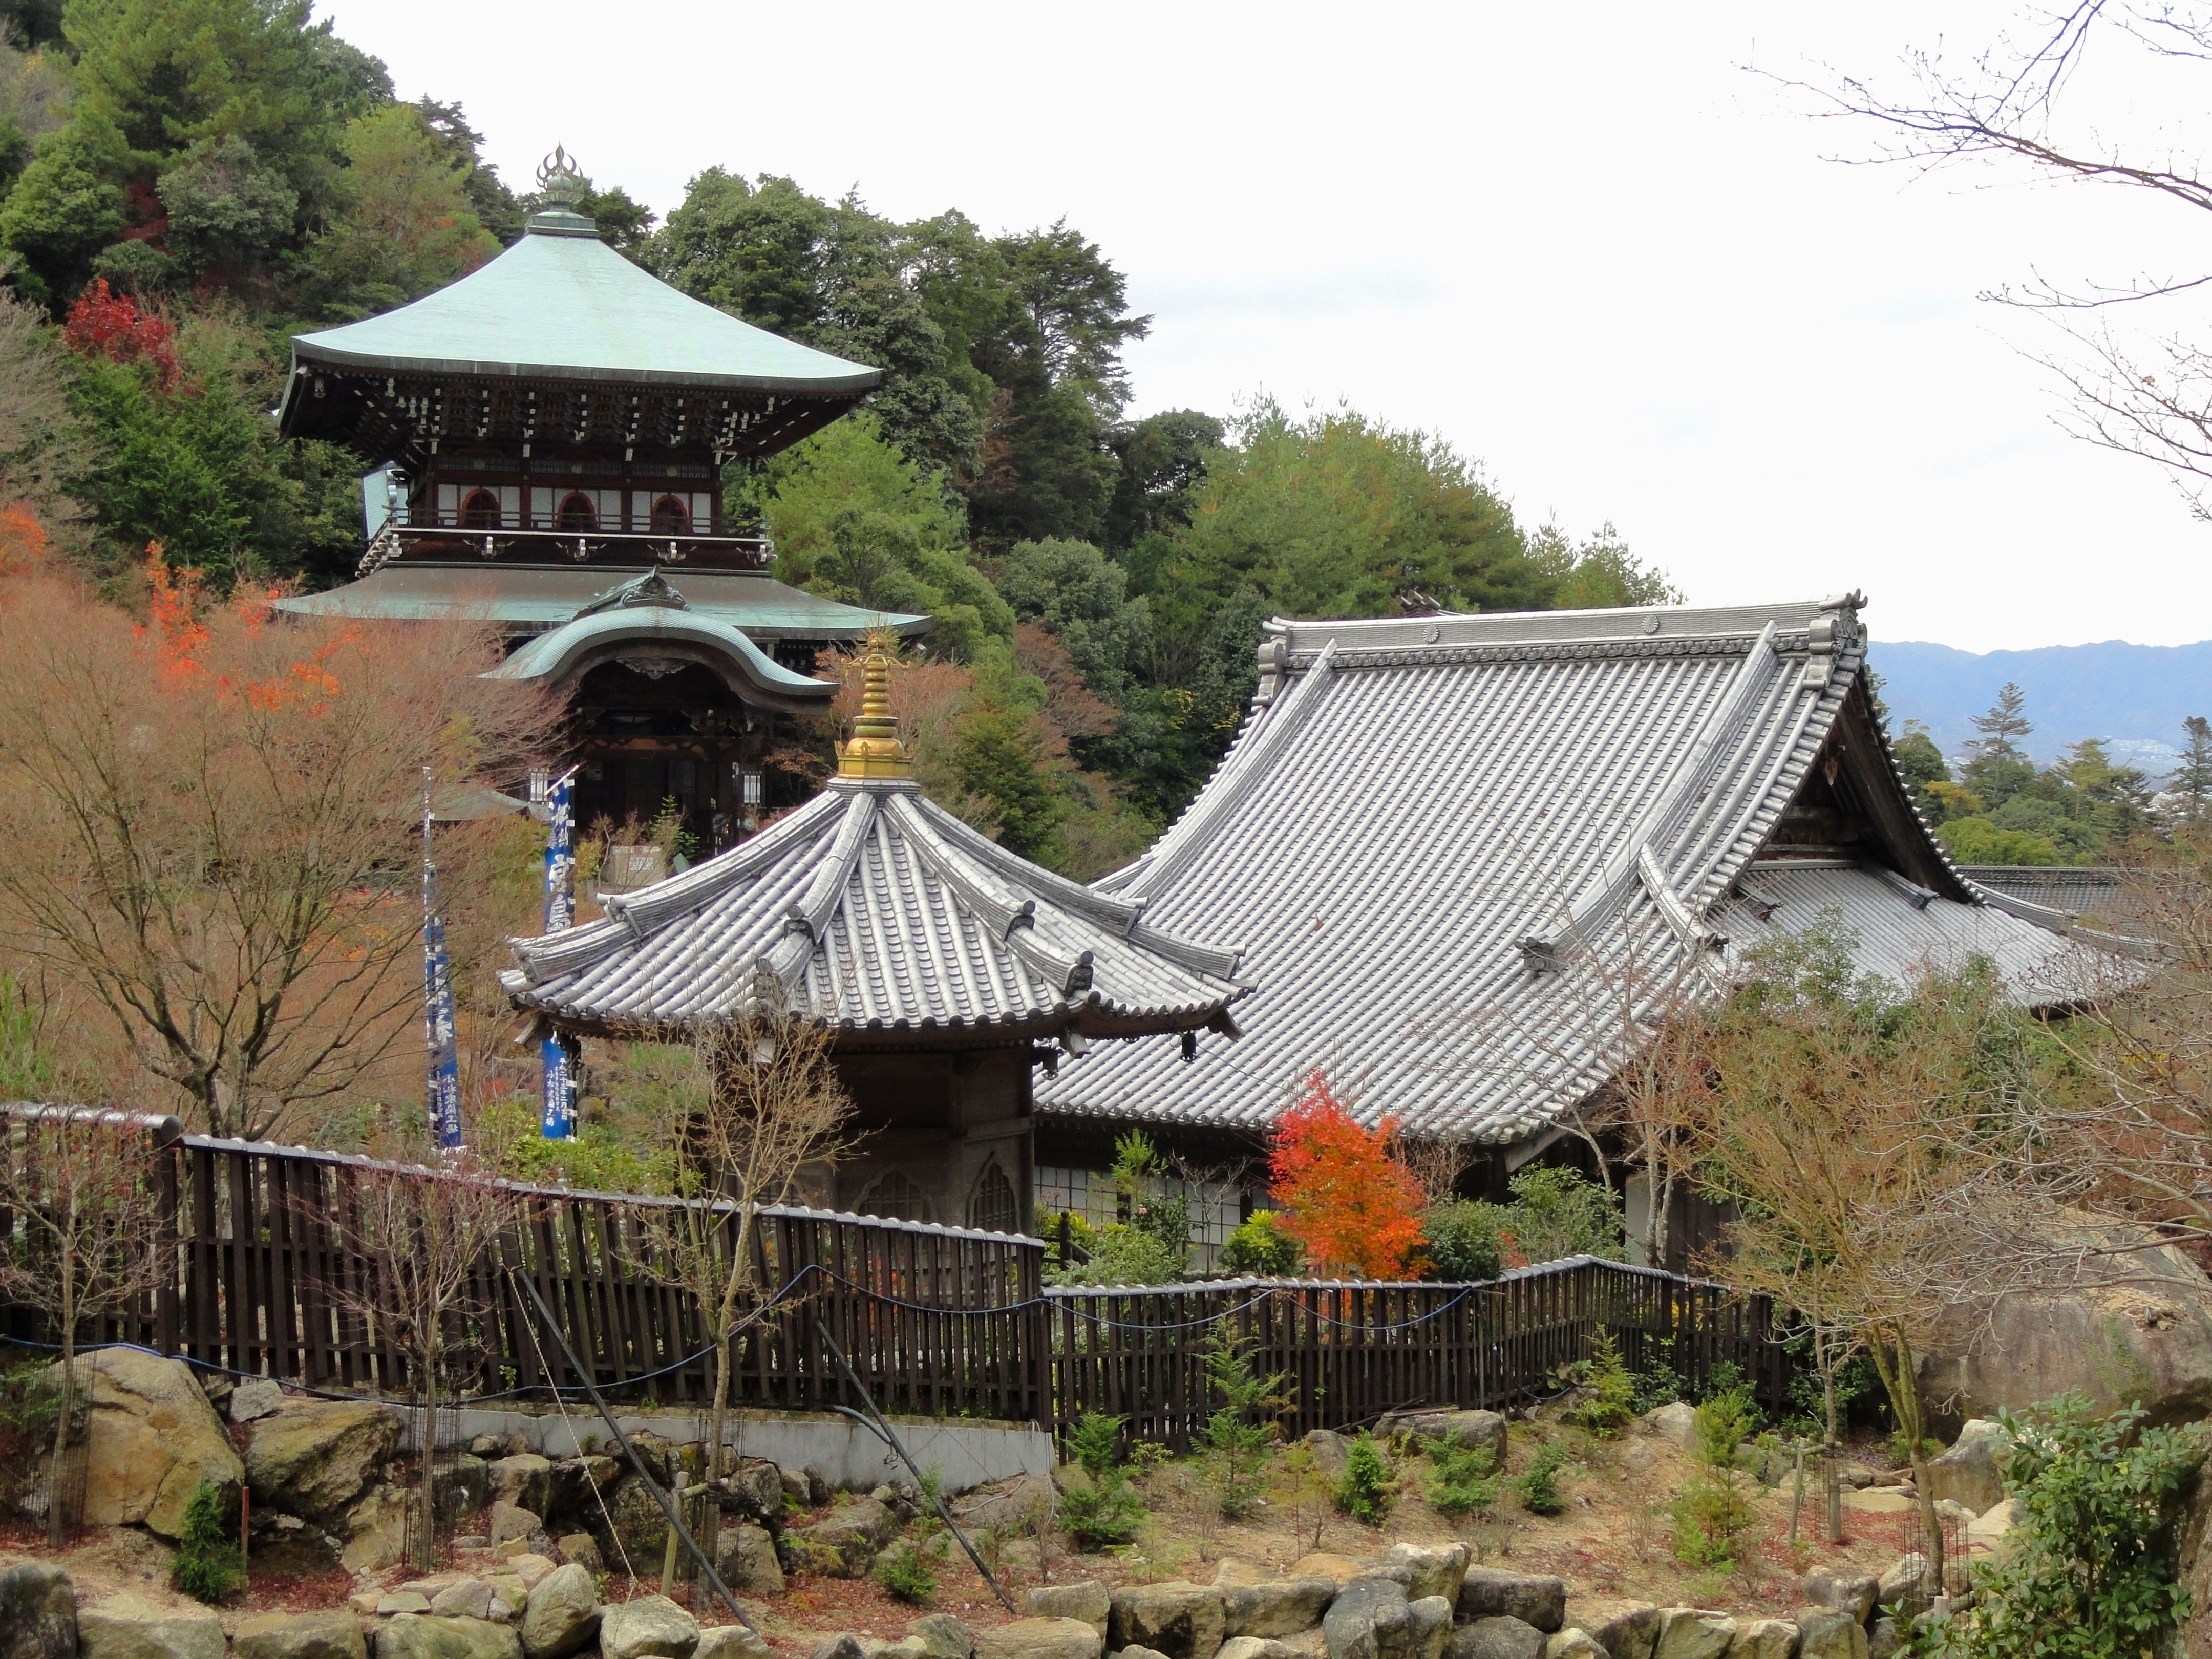
nature, forest, architecture, sky, countryside, fall, roof, country, village, foliage, autumn, buddhist, buddhism, religion, japan, trees, woods, outside, clouds, colors, temple, buildings, faith, miyajima, temples